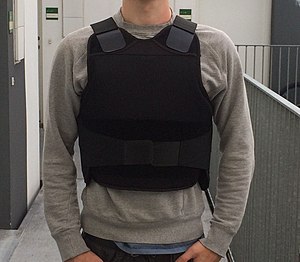
Skudsikker vest
Stik- og Skudsikre Vest.
En skudsikker vest er en vest der anvendes af blandt andet politi og militær for at beskytte mod skud og granatfragmenter. Der findes forskellige grader af beskyttelse i vestene, og det er langtfra alle våben, vestene kan beskytte imod.